Kanadikavu Shree Vishnumaya Kuttichathan Swamy temple

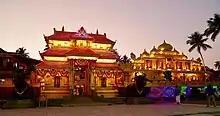

The Kanadikavu Shree Vishnumaya Kuttichathan Swami temple is an 35 year old Vishnumaya temple located 20 km southwest of Thrissur in Peringottukara, Kerala, India.